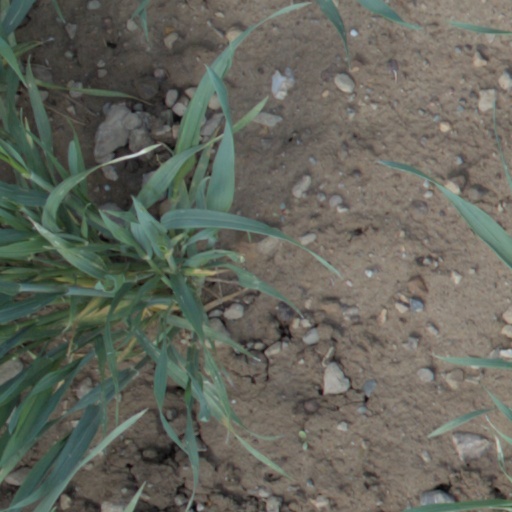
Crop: wheat